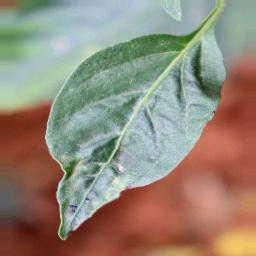
Label: mites_and_trips